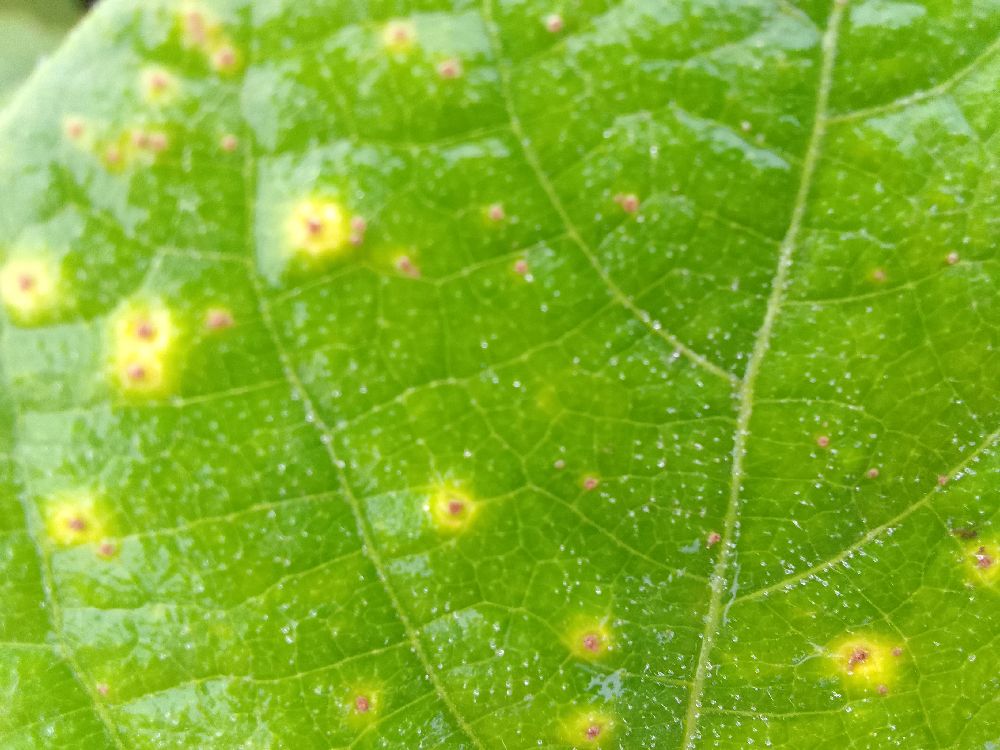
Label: rust